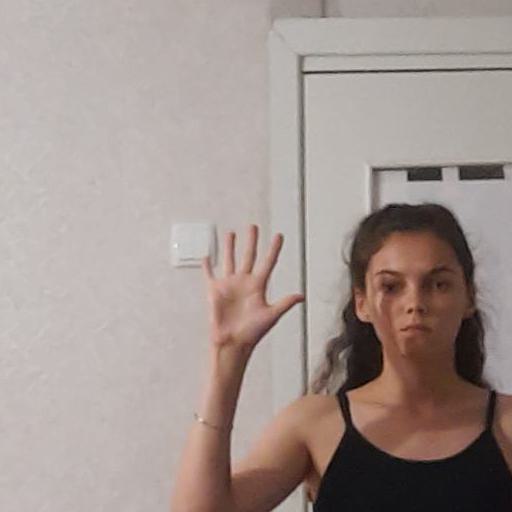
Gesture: palm